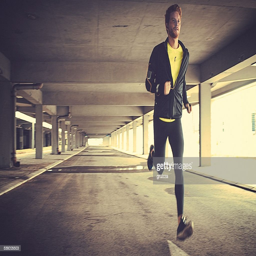
front view of a young fit man running